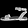
Label: Sandal